Anisomeles malabarica

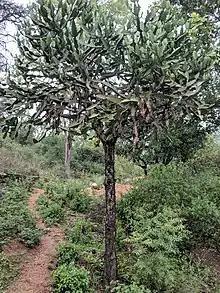
"Euphorbia antiquorum" plant

This Asiatic plant grows at low altitude in tropical and subtropical climates and is found in Sri Lanka, South India and Ceylon. It has also been introduced to Andaman Is., Bangladesh, Myanmar, Réunion, on Penang Island, Malaysia, and on the island of Mauritius, and grows in disturbed and undisturbed areas with varying soil saturation, often in lowlands and hills. It grows in predominantly sandy terrains such as loam, lateritic soil, and dunes and can be found in sandy flats on dunes near the coast, stream banks and other open areas, as well as "waste ground". It is often associated with the antique spurge ("Euphorbia antiquorum") plant, as one of "A. malabarica's" primary pollinators, the sunbird, builds its nests in the branches. It plays an important role of maintaining the insect and sunbird population in the area. It may also occur with "A. indica", but the microhabitats of the species are different. Though initially thought to be native to Mauritius, species present in Mauritius are identical to those from India, indicating that it is an introduced species.